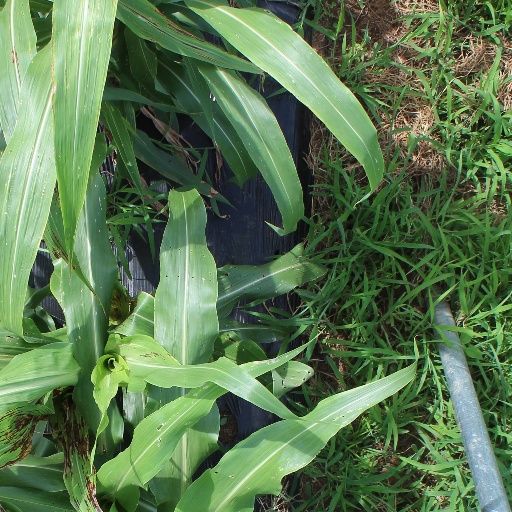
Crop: sorghum